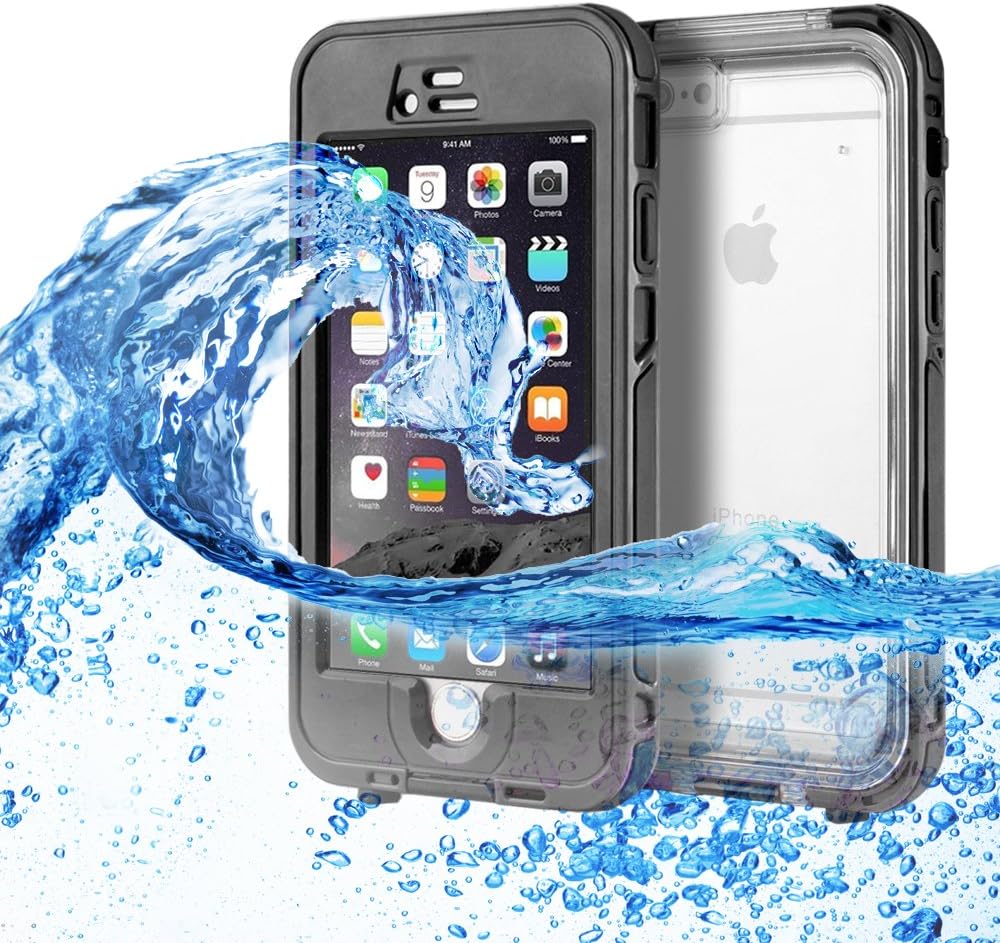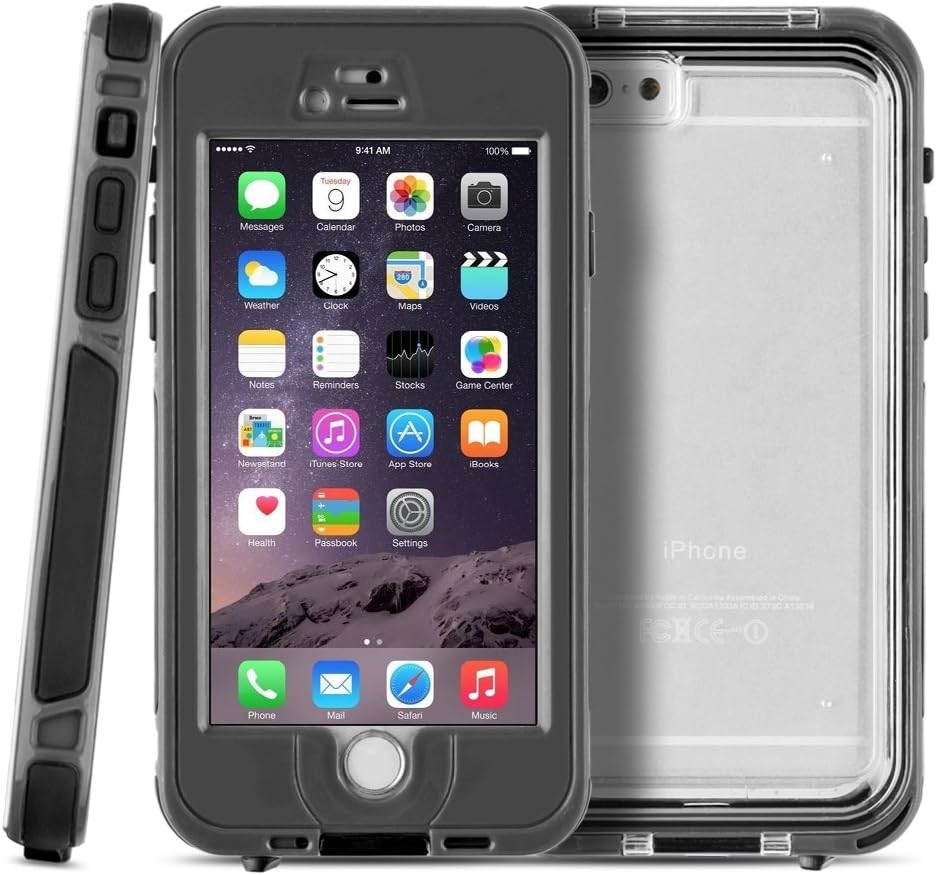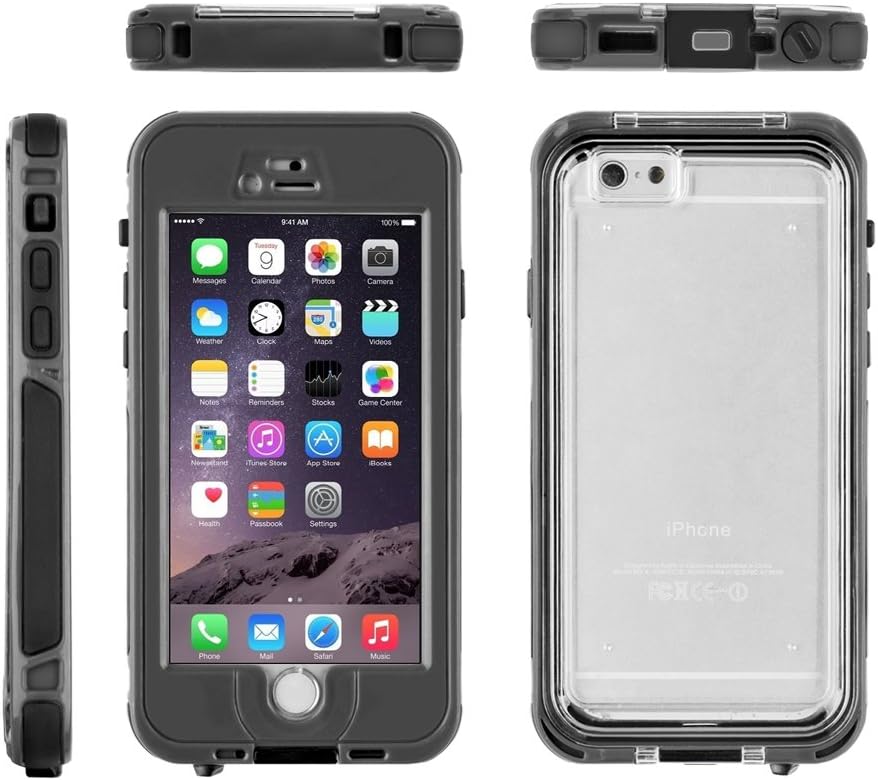
TNP iPhone 6s Waterproof Case (Gray) - Water Resistant Underwater Shockproof Snowproof DirtProof Durable Full Sealed Protective Cover Skin for Apple iPhone 6S and iPhone 6 4.7" Devices
Category: Cell Phones & Accessories
The thinnest, lightest all-protective case ever made, free provides the water proof, dirt proof, snow proof and shock proof protection you would expect, without sacrificing its slim and sleek design. You can protect your phone when you are on the beach, boat, skating, don't worry drop into the floor or dirt, or snow. Feature: Very slim but tough, can be unrestricted used in rain and snow, or other similar circumstances Very slim but tough, can be unrestricted used in rain and snow, or other similar circumstances Sound enhancement system, allows you to get the most loudly music and movies Sound enhancement system, allows you to get the most loudly music and movies Including protective plug for ear phone, easy to use. Including protective plug for ear phone, easy to use. Specification: Color: Gray Color: Gray Material: high-quality environmental PC / TPE material Material: high-quality environmental PC / TPE material Campatible with: Apple iPhone 6S and iPhone 6 4.7" Devices Campatible with: Apple iPhone 6S and iPhone 6 4.7" Devices Package Content: 1x Waterproof Shockproof Dirt Snow Proof Durable Case Cover for iPhone 6s / 6 1x Waterproof Shockproof Dirt Snow Proof Durable Case Cover for iPhone 6s / 6
Features: Four ways to protect your iPhone 6s / 6 well, waterproof/dirtproof/shockproof and snowproof. you can protect your phone when you are on the beach, boat, skating, don't worry drop into the floor or dirt, or snow | Double AR-coated optical lenses provide unprecedented crystal-clear photo and video quality, it offers several layers of protection | Precise cutouts for iPhone 6s / 6 4.7 inch, easy and complete access to all ports, controls, cameras and features of your iPhone | Made with high quality Polycarbonate and thermoplastic elastomer, providing best protection for you iPhone 6s / 6 4.7" | Front cover with built-in screen protector of perfect clarity prevents scratches without compromising sensitivity